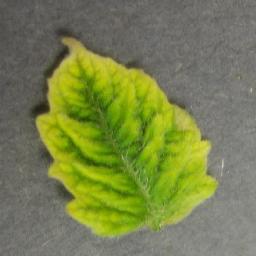
Label: Tomato___Tomato_Yellow_Leaf_Curl_Virus